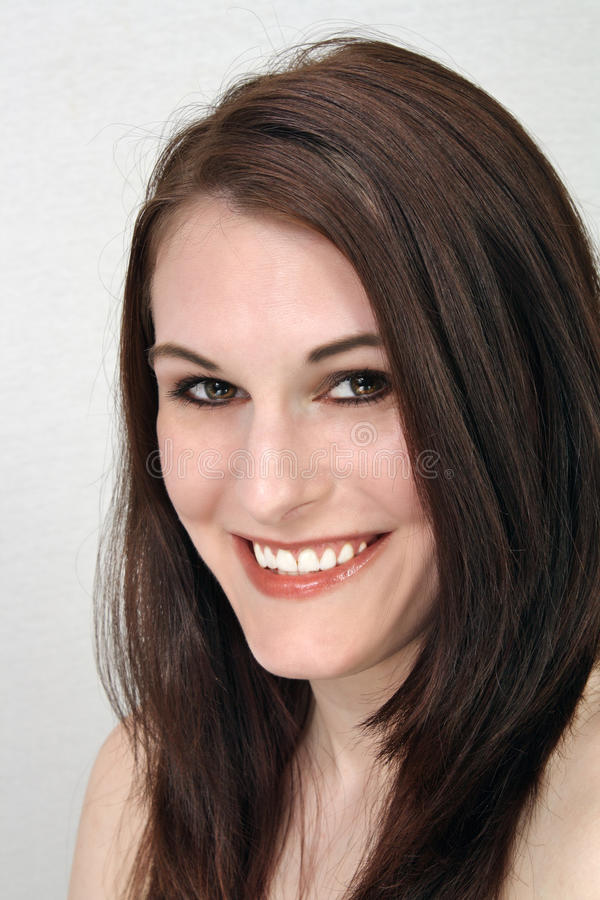
Gender: women